Ezequiel Ponce

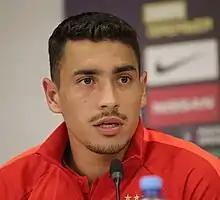
Ponce with Spartak Moscow in 2019

Ezequiel Ponce Martínez (born 29 March 1997) is an Argentine professional footballer who plays as a forward for Major League Soccer club Houston Dynamo.